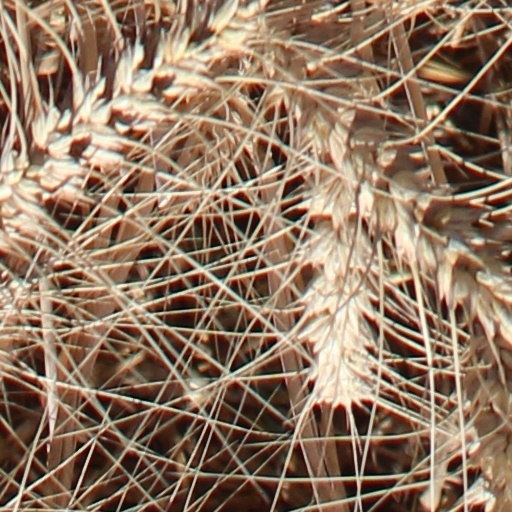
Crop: wheat